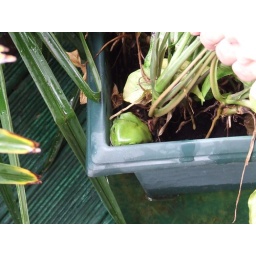
Green tree frog hiding in plant pot